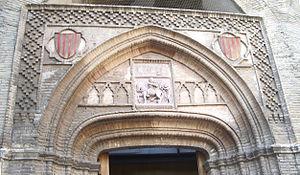
Le palais de l'Aljaferia est un palais fortifié construit durant la seconde moitié du XIᵉ siècle, à l'époque d'Al-Muqtadir, à Saragosse, en tant que résidence des rois Banu Hud. Il reflète la splendeur de la taïfa de Saragosse au moment de son apogée politique et culturel.